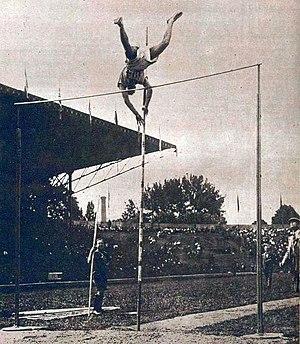
Lee Barnes, champion olympique du saut à la perche en 1924.
Lee Stratford Barnes était un athlète américain, spécialiste du saut à la perche.
Le saut à la perche masculin figure au programme des Jeux olympiques depuis la première édition, en 1896 à Athènes. Les femmes ne participent à cette épreuve que depuis les Jeux olympiques de Sydney, en 2000.